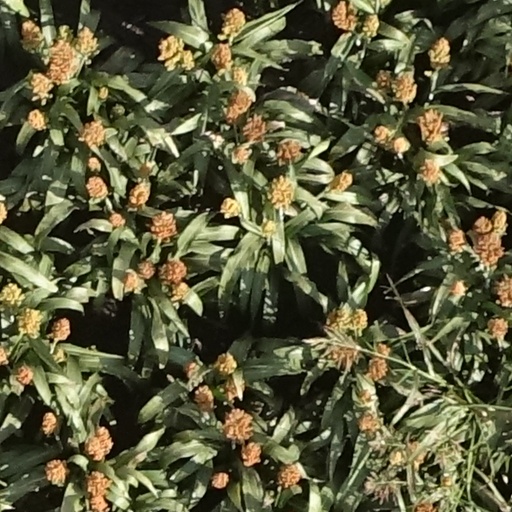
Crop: sorghum